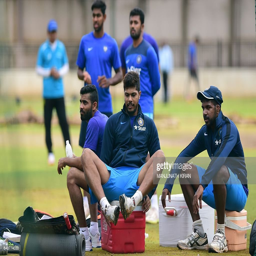
cricketers take a break during a net practice session